Project Darkstar

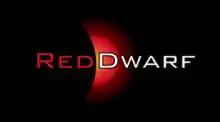

RedDwarf Server was an open-source middleware solution for developing the server side of massively multiplayer online games. It was the official community fork of Project Darkstar. Once Oracle discontinued support for the project, the community rebranded the latest codebase of Project Darkstar's repositories and released it as RedDwarf Server. RedDwarf inherited the Project Darkstar licensing scheme, with the RedDwarf Server distributed under GPLv2 and the server APIs being made available under the GNU General Public License (GPL) with the classpath exception. The Java and C client APIs—available as part of the RedDwarf project—were distributed under a BSD license.